Typhoon Karen

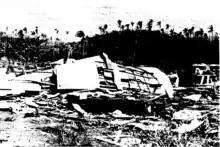
Nearly every building suffered damage to some degree, especially non-permanent structures which were mostly destroyed.

After attaining this initial peak intensity on November 9, Karen weakened somewhat as it gradually curved west-northwestward. By 15:14 UTC, the storm began to undergo an eyewall replacement cycle as a larger secondary eyewall, approximately in diameter, started developing. Although the storm's winds failed to drop significantly, Karen's central pressure rose to during this phase. Accelerating slightly, Karen tracked steadily west-northwestward towards Guam. By November 11, the system had regained a well-defined eye and deepened once more. Between 12:10 and 12:35 UTC on November 11, the wide eye of Karen passed directly over southern Guam. At this time, the storm was estimated to have had winds of , which would have made it the most intense typhoon to strike the island since 1900. However, years of post-storm analyses have indicated that it may have been somewhat weaker when it passed over Guam. At the Weather Bureau station at the north end of Guam, a pressure of was measured. Farther south at Anderson Air Force Base, was recorded. The lowest verified pressure was at the Agana Naval Air Station. Closest to the eye was Naval Magazine where a pressure of was estimated but never verified.